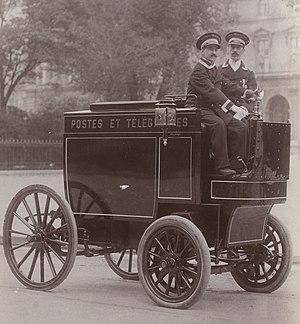
[Collection Jules Beau. Photographie sportive]
La Poste est une société anonyme française principalement présente en tant qu'opérateur de services postaux, banque, assurance, opérateur de téléphonie mobile, fournisseur de services numériques et de solutions commerce, commerce en ligne et collecte et vente de données. La Poste est détenue par la Caisse des dépôts et consignations et l'État français. La Poste et toutes ses filiales regroupées forment Le Groupe La Poste.